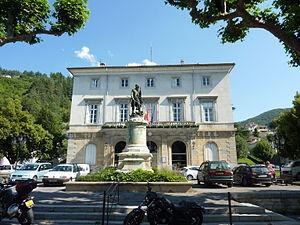
Le Vigan: l'hôtel de ville
Le Vigan est une commune du sud de la France, sous-préfecture du département du Gard dans la région française d'Occitanie.
Cet article recense les œuvres d'art dans l'espace public du Gard, en France.